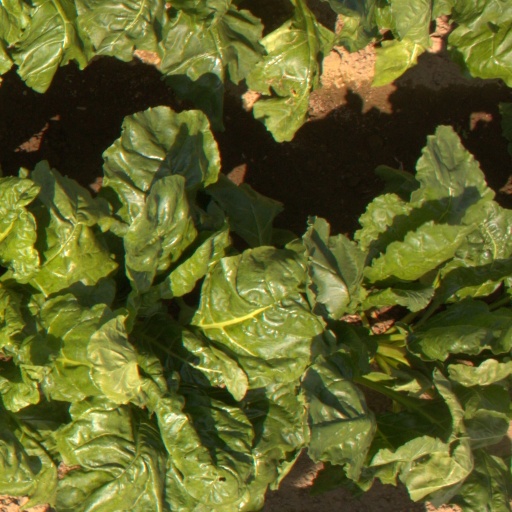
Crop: sugar beet